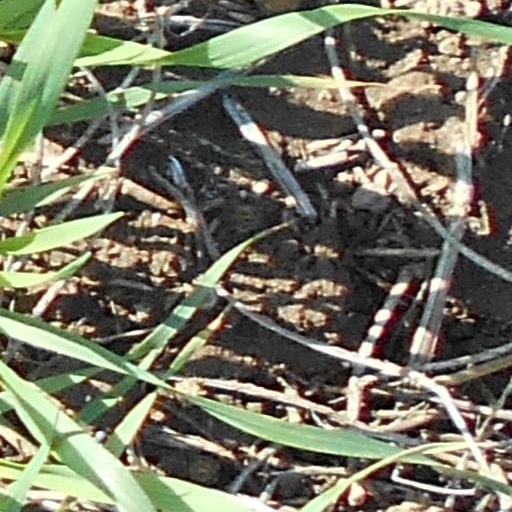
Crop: wheat